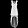
Label: Dress